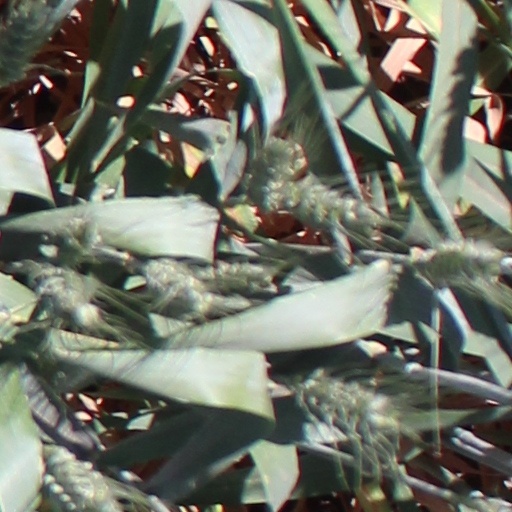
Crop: wheat